Toshi (musician)

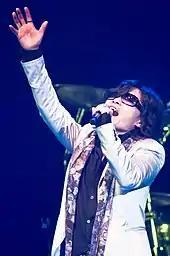
Toshi performing with T-Earth in Brazil 2008

According to a report by the newspaper "Sponichi", Toshi visited Yoshiki in Los Angeles in November 2006 to work on the song "Without You" as a tribute to former X Japan guitarist Hide, who died in 1998. In March 2007, Toshi announced on his website that he and Yoshiki had recently resumed working together, stating that a "new project" would commence soon. Rumors of a X Japan reunion subsequently began, and in June Yoshiki was reported as having expressed interest in a tour (beginning in Los Angeles), "Without You" being released as a single and that he was in talks with Heath and Pata regarding their participation. On October 22, 2007, X Japan announced their reunion and released the "Saw IV" theme song, "I.V.".